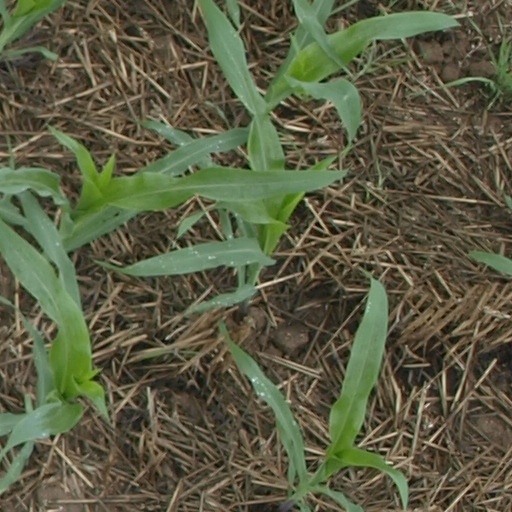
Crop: maize; corn